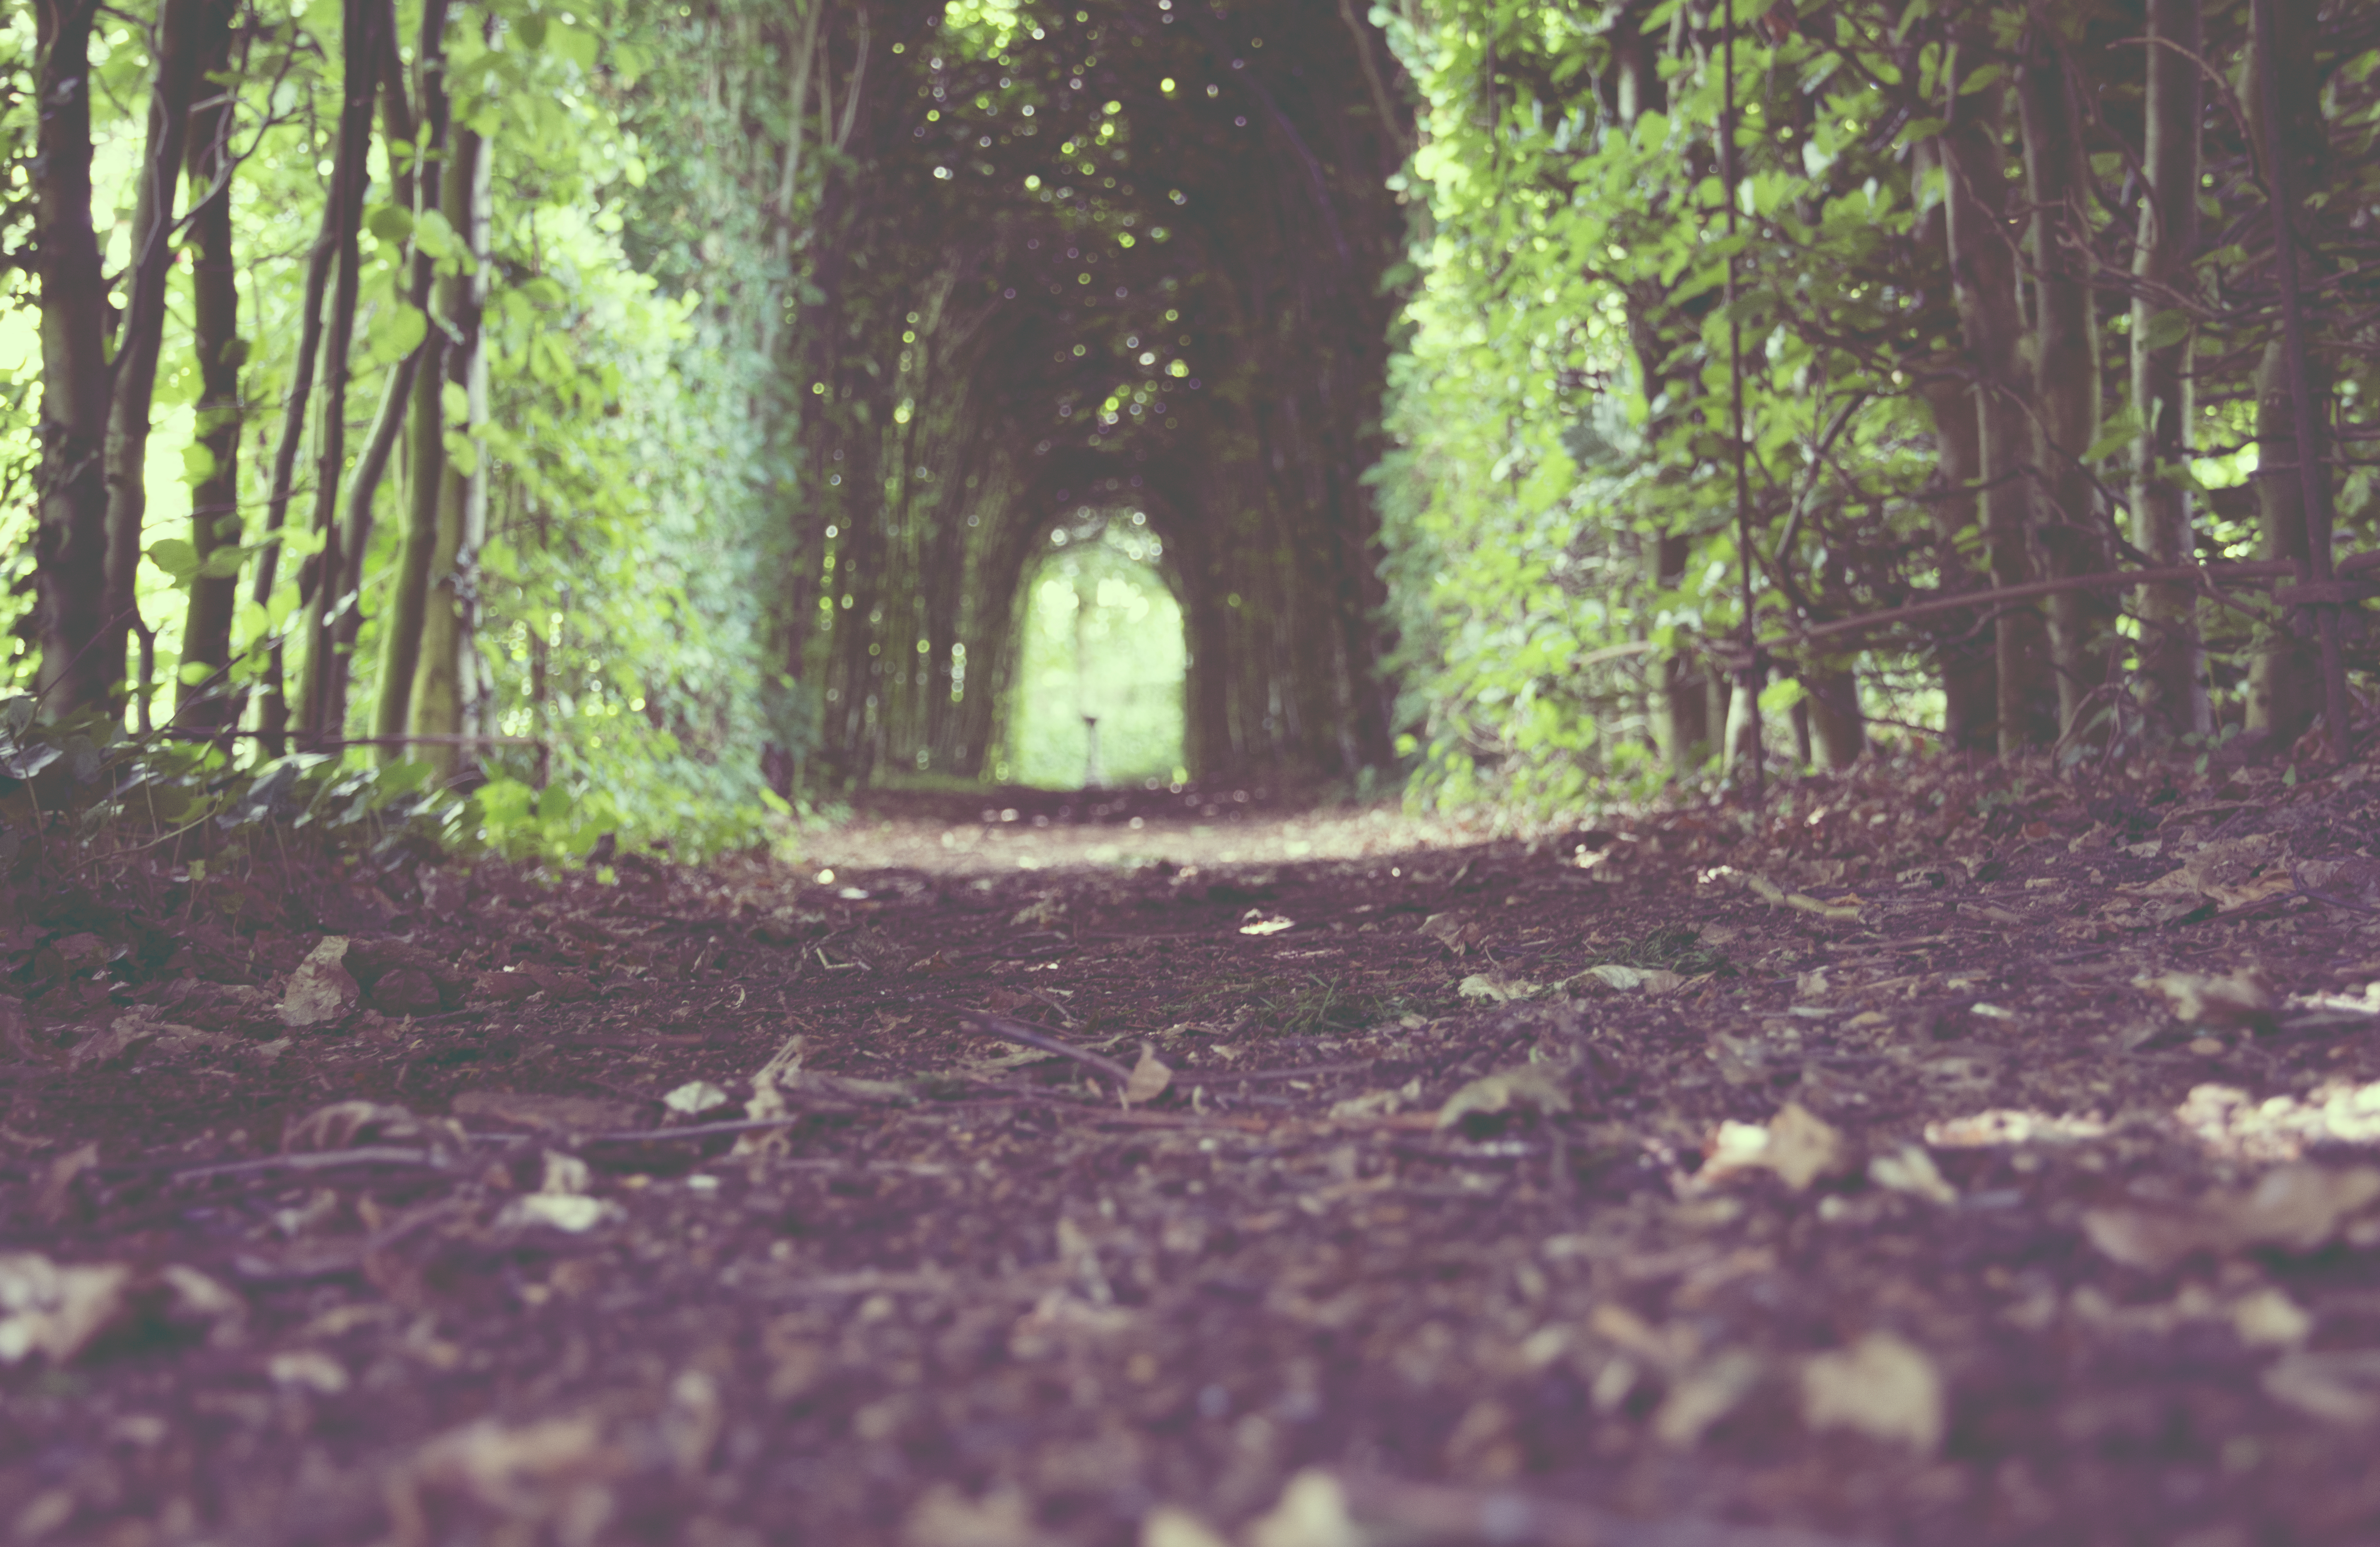
tree, nature, forest, path, plant, trail, sunlight, leaf, foliage, autumn, season, straight, trees, leaves, avenue, passage, way, woodland, habitat, ecosystem, natural environment, woody plant